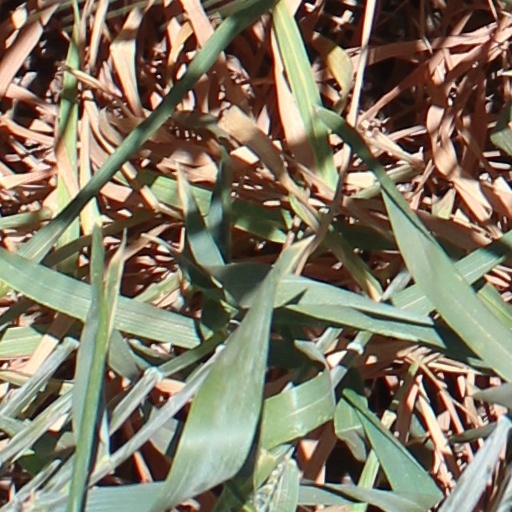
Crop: wheat